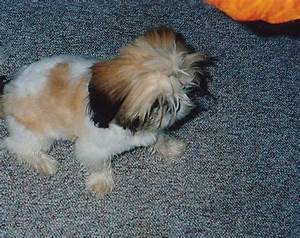
Label: cane